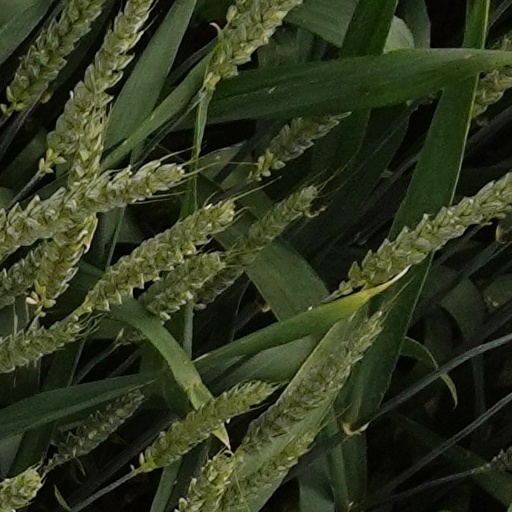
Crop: wheat